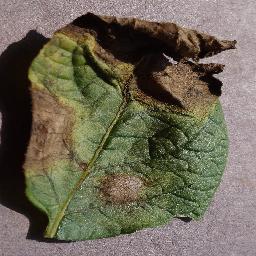
Label: Potato___Late_blight